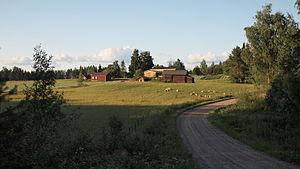
Suomenniemi est une ancienne municipalité du sud-est de la Finlande, dans la région de Carélie du Sud.